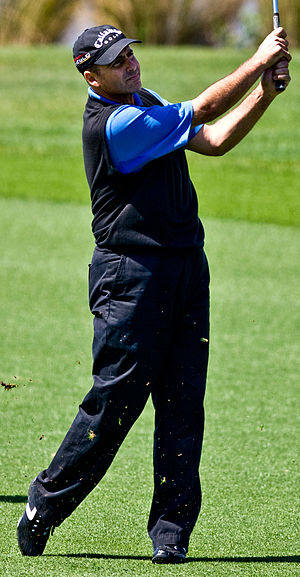
Rocco Mediate
Rocco Mediate
Rocco Anthony Mediate er en amerikansk golfspiller, der står noteret for fem sejre på PGA Touren. Hans bedste resultat i en Major-turnering er en 2. plads ved US Open i 2008, hvor han måtte se landsmanden Tiger Woods tage sejren efter en dramatisk turnering med omspil.